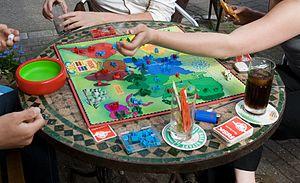
Risk est un jeu de société créé par Albert Lamorisse et initialement édité par Miro Company sous le nom La Conquête du Monde. Il est aujourd'hui édité par Parker, une société du groupe Hasbro.